Homebush, Queensland

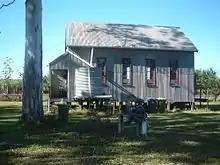
Homebush Mission Hall, side view, 2005

The name "Homebush" is taken from the name of a pastoral run owned by E. B. Cornish in 1864 and operated by John Walker in 1866. It later became a sugar plantation.